Alfred Westou

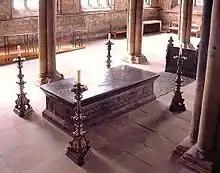
Bede's tomb at Durham Cathedral

Alfred is also traditionally reported to have stolen the bones of the scholar and saint Bede (died 735) from its shrine in Jarrow, and translated them to Durham in secret. Symeon's detailed account is uncharacteristically circumspect. No vision is mentioned. After establishing that Alfred was in the habit of commemorating Bede's death by visiting the Jarrow monastery, it states that one year he arrived back early, having left his companions behind, and never returned to Jarrow. He is then said to have acted as if he had "secured the object of his desires", saying when asked about the whereabouts of Bede's bones that they were in Cuthbert's shrine, but enjoining his listeners to keep the matter to themselves. When Cuthbert's coffin was opened a few days before its translation to the Norman cathedral, around half a century after Alfred's death, a little linen bag was discovered, subsequently claimed to contain Bede's bones. The story has some similarities with the 9th-century theft by Ariviscus of the French Sainte Foy's relics from Agen, Aquitaine.